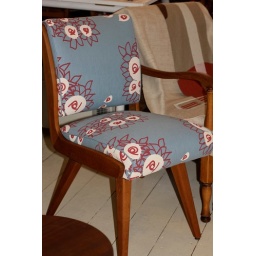
In the French style 50's boudoir chair restyled in Rosebud blue organic cotton/linen (sold)